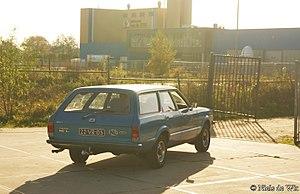
La Ford Taunus TC est une gamme de grandes voitures familiales construites par Ford Allemagne de 1970 à 1982. Le Taunus TC était basée sur la même base que la Cortina de Ford UK, avec le badge «TC» pour Taunus Cortina.